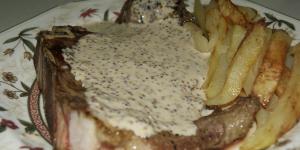
entrecot de ternera con salsa de mostaza